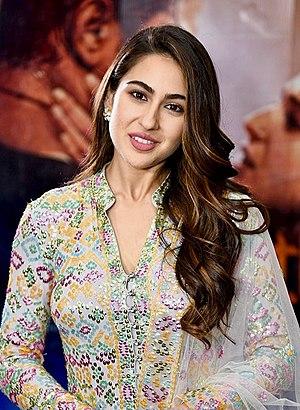
Sara Ali Khan est une actrice indienne qui travaille dans les films hindi. [Saːɾaː əˈli xaˈn] Membre de la famille Pataudi, elle est la fille des acteurs Amrita Singh et Saif Ali Khan et la petite-fille paternelle de Mansoor Ali Khan Pataudi et Sharmila Tagore. Après avoir obtenu son diplôme de la Columbia University, Khan s'est aventuré dans le rôle d'actrice principale du film 2018, Kedarnath et Simmba. Les deux films ont eu un succès commercial et le premier lui a valu le Filmfare Award du meilleur début féminin.